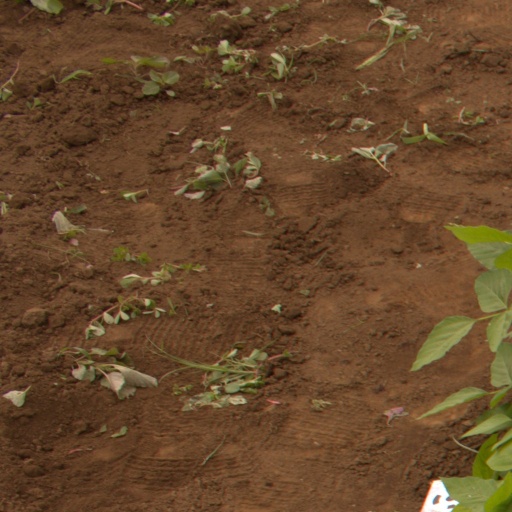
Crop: soybean